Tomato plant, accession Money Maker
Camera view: bottom (45 deg); turntable rotation: 120 degrees
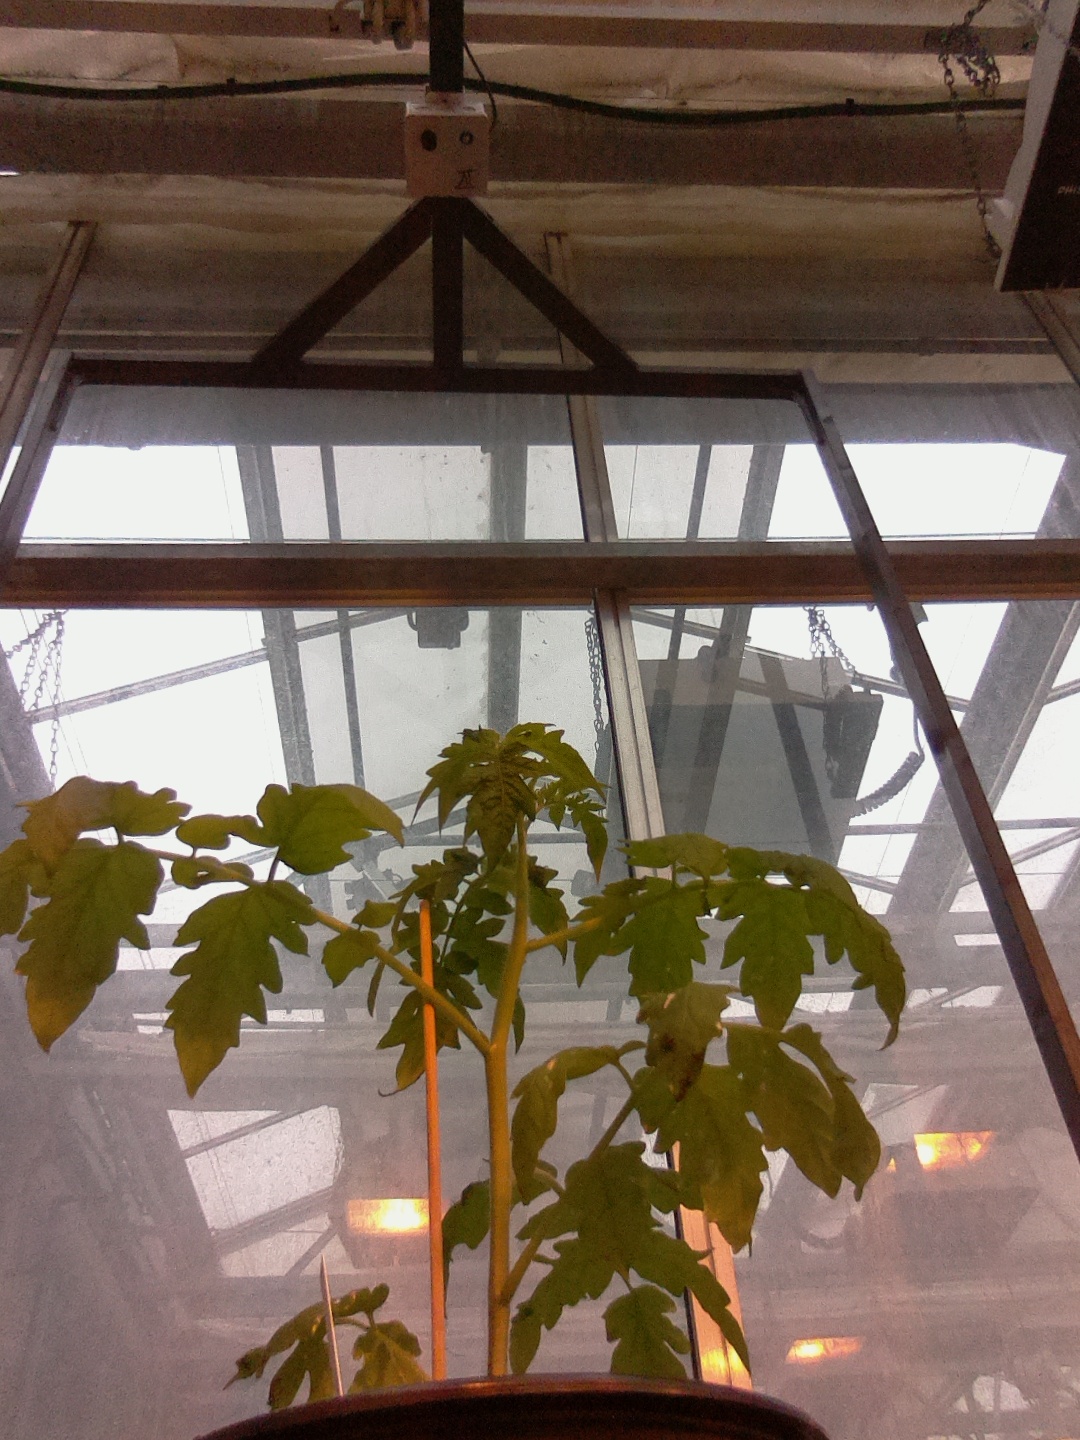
BBCH growth stage 14: 8 of true leaves visible